Pickering College

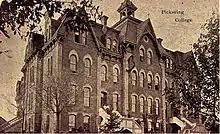
Former Pickering College Campus at Pickering Village

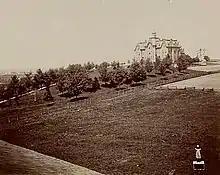
Former Pickering College Campus at Pickering Village

In 1877 a successor to the original school near West Lake was constructed on Conc. 2, Lot 13, near the Village of Pickering. It would be a grand building, situated on 2 ha (5 acres) high atop a hill and visible to the town below. It would also be known as a landmark along what was then known as Old Kingston Road, and later as Highway 2.